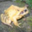
Label: frog